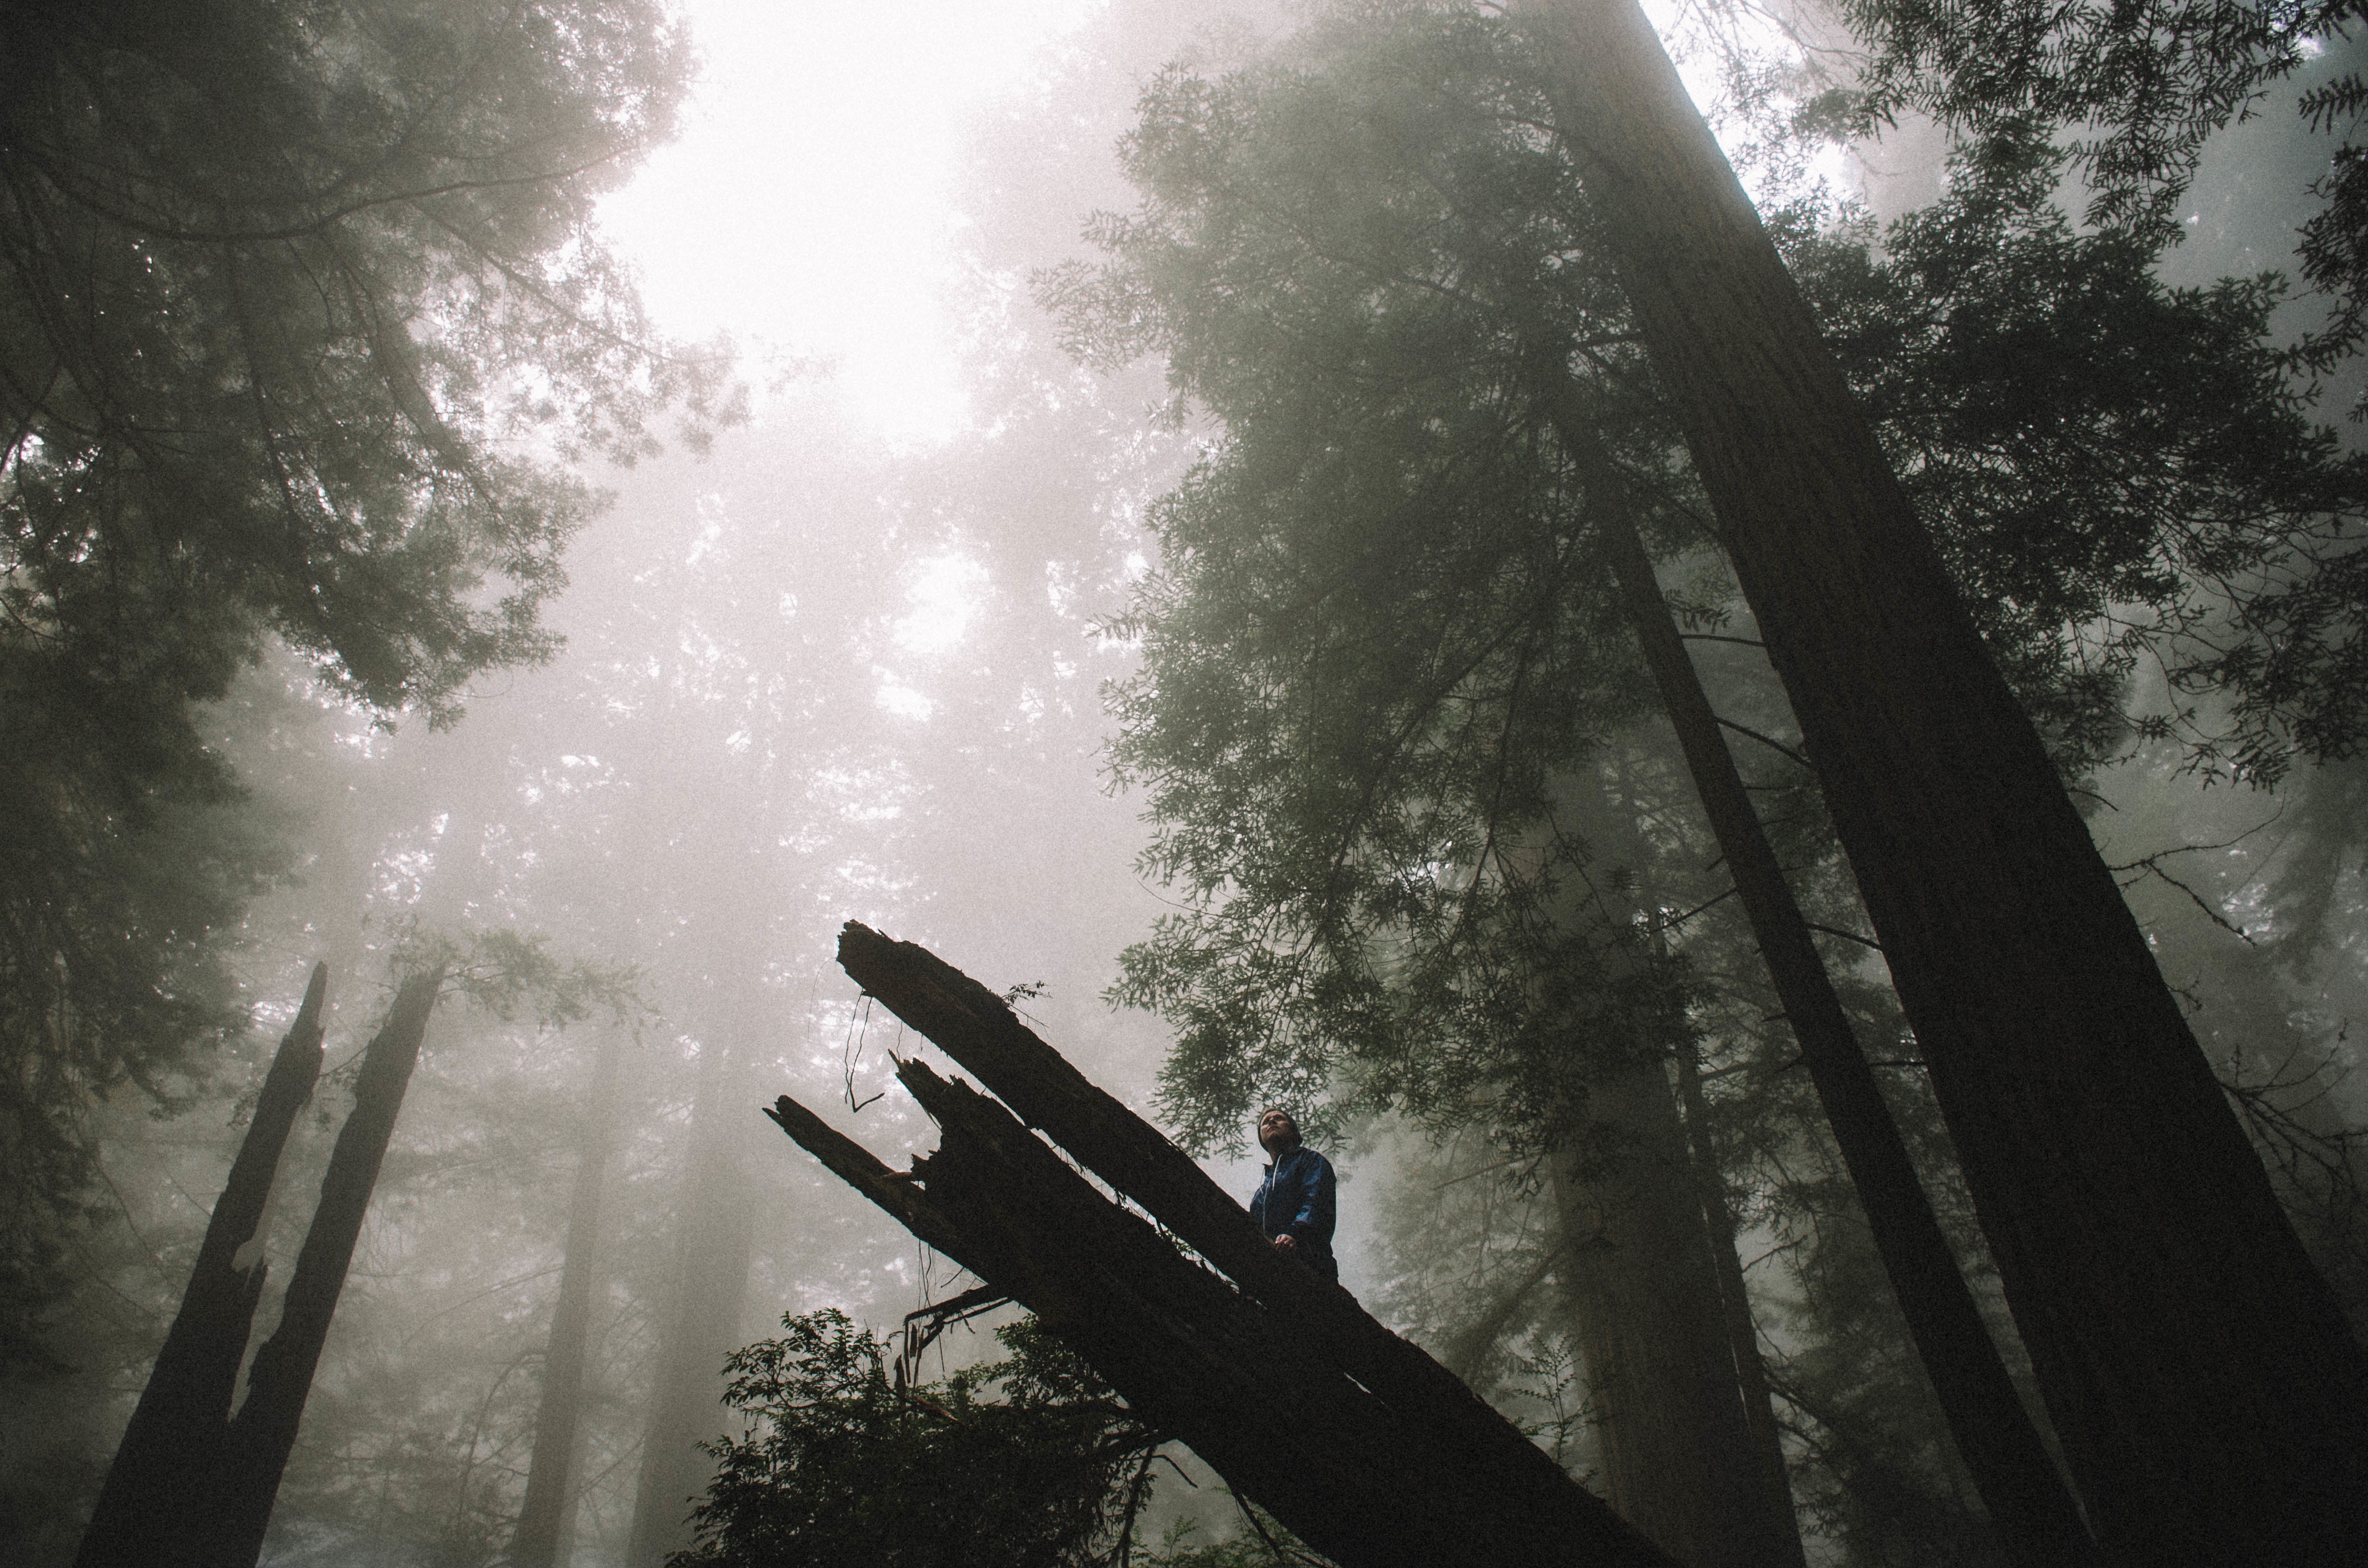
tree, nature, forest, snow, winter, light, cloud, sky, fog, mist, sunlight, morning, atmosphere, foggy, weather, darkness, monochrome, season, screenshot, atmospheric phenomenon